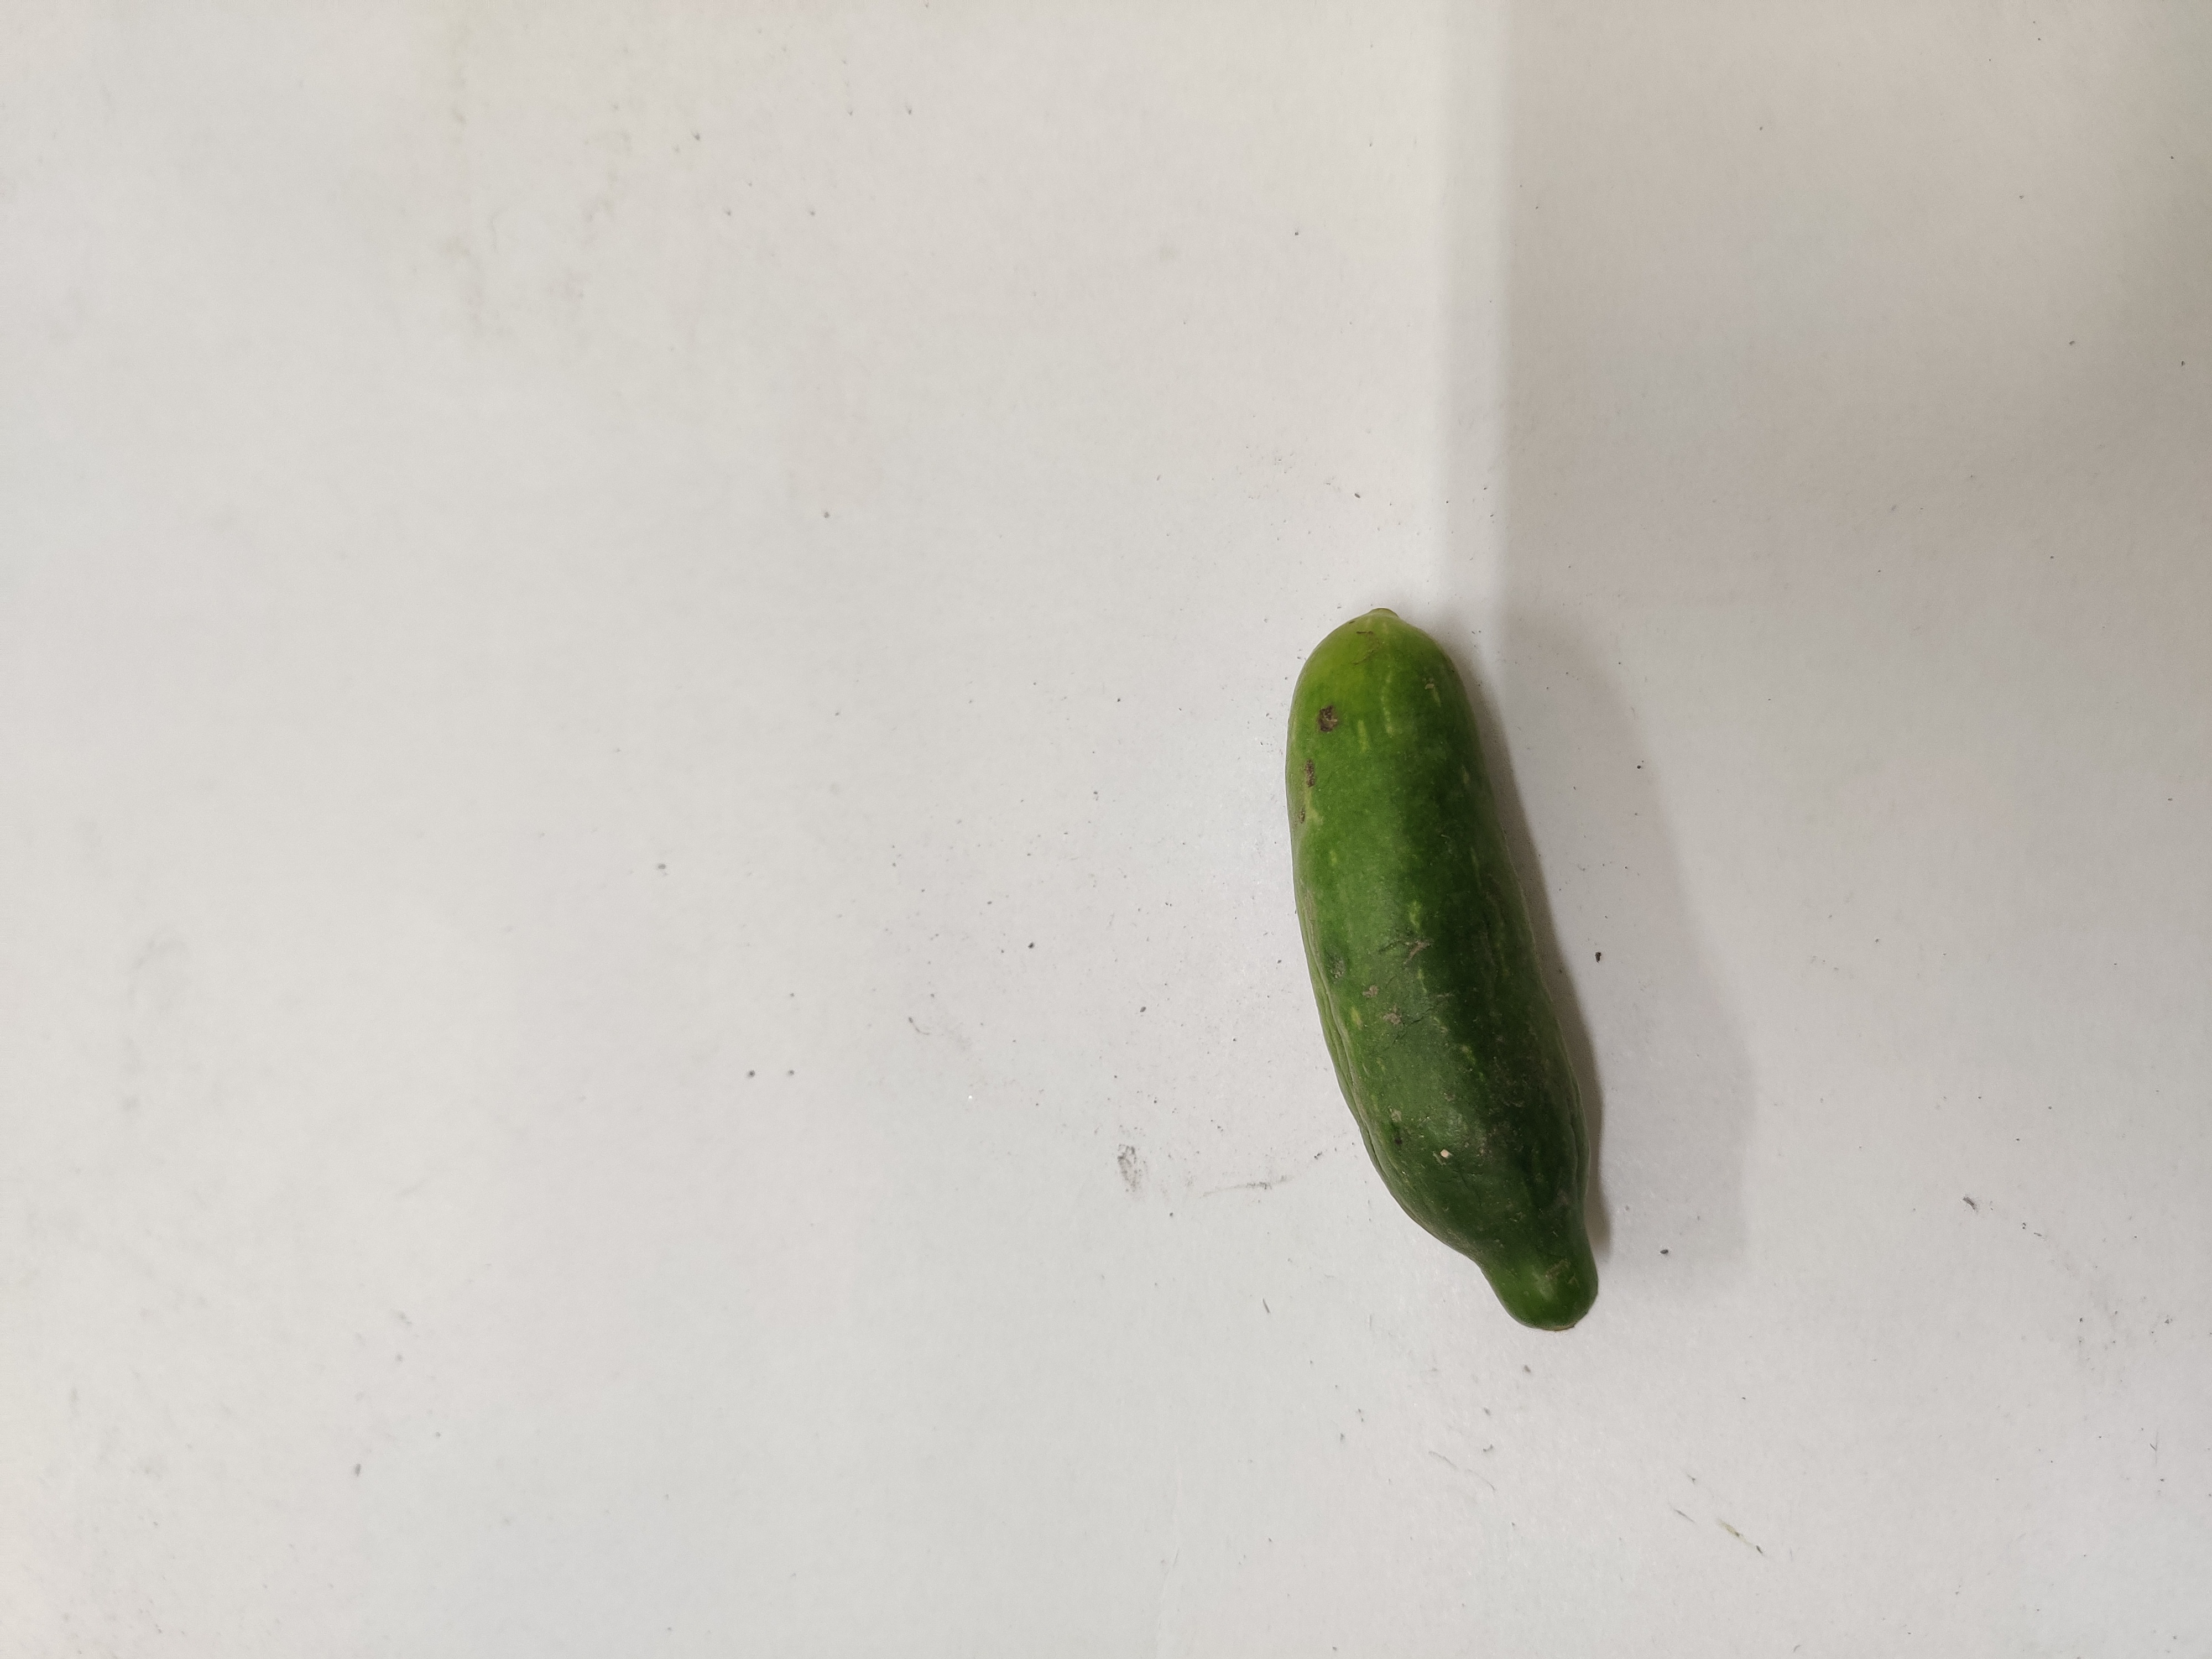
Crop: Ivy Gourd
Condition: Damaged